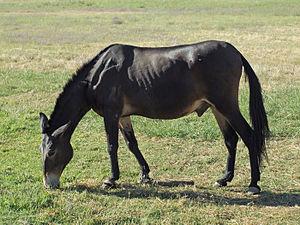
Le bardot, ou bardeau, est un équidé hybride issu du croisement d'un étalon et d'une ânesse. Il est parfois confondu avec le mulet et la mule, issus du croisement inverse entre un âne mâle et une jument. Hormis par la taille, le bardot est un peu plus proche du cheval que de l'âne, notamment en raison de ses caractéristiques physiques et de sa préférence pour le hennissement.